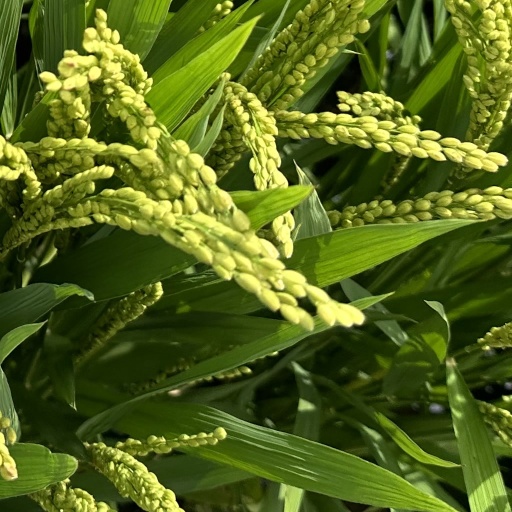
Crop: rice